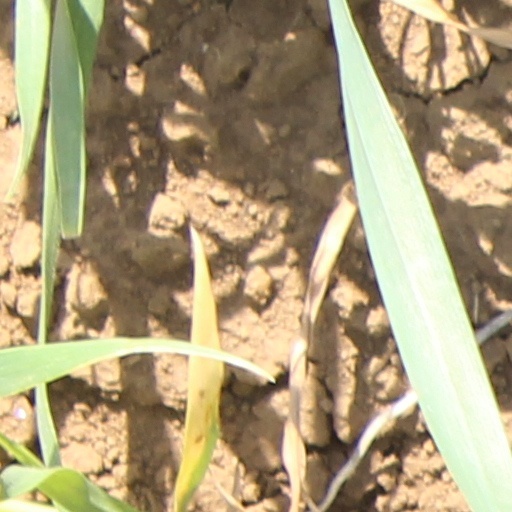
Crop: wheat